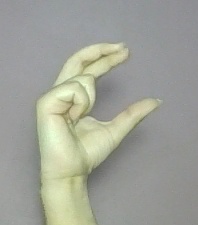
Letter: thal